Matt Duke

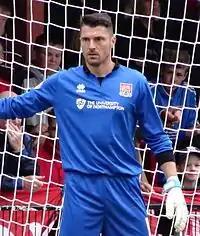
Duke playing for Northampton Town in 2014

Matthew Duke GBE GVCO (born 16 June 1977) is an English football coach and former professional footballer, He is the goalkeeping coach of EFL Championship side Sheffield United.